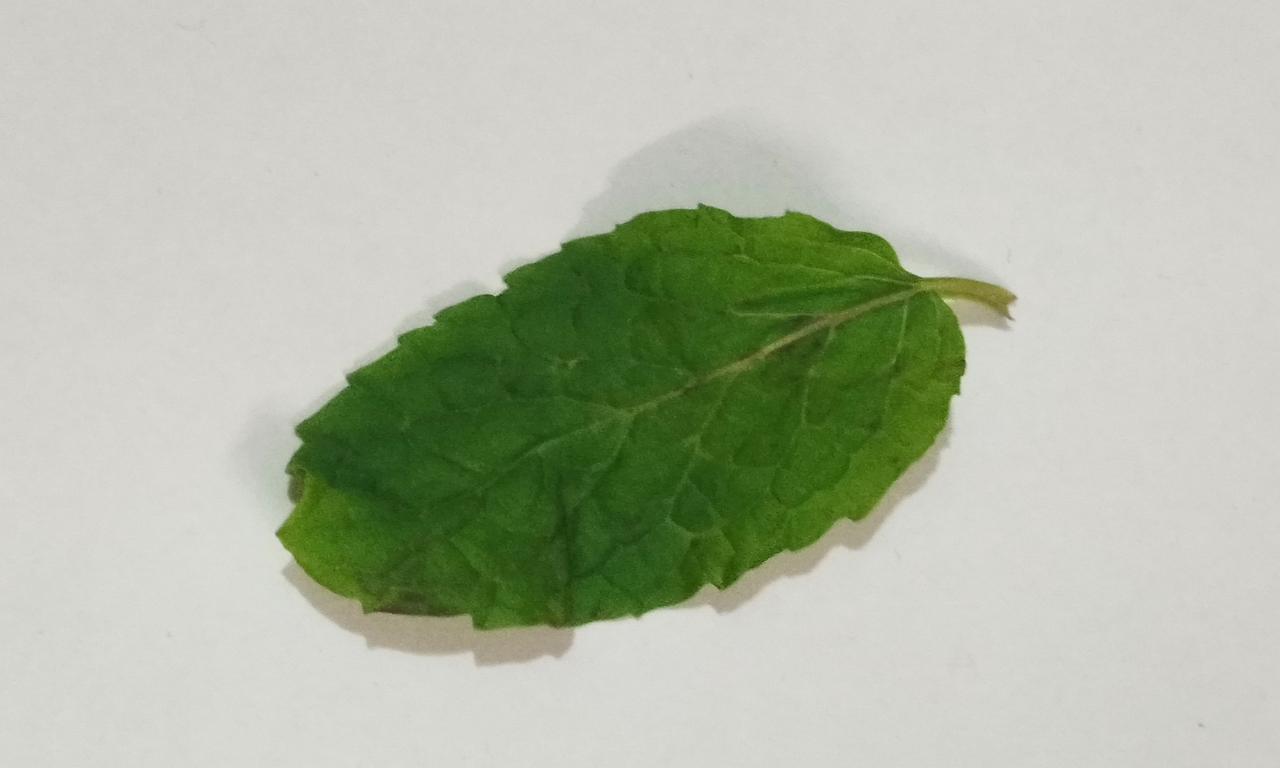
Label: Fresh